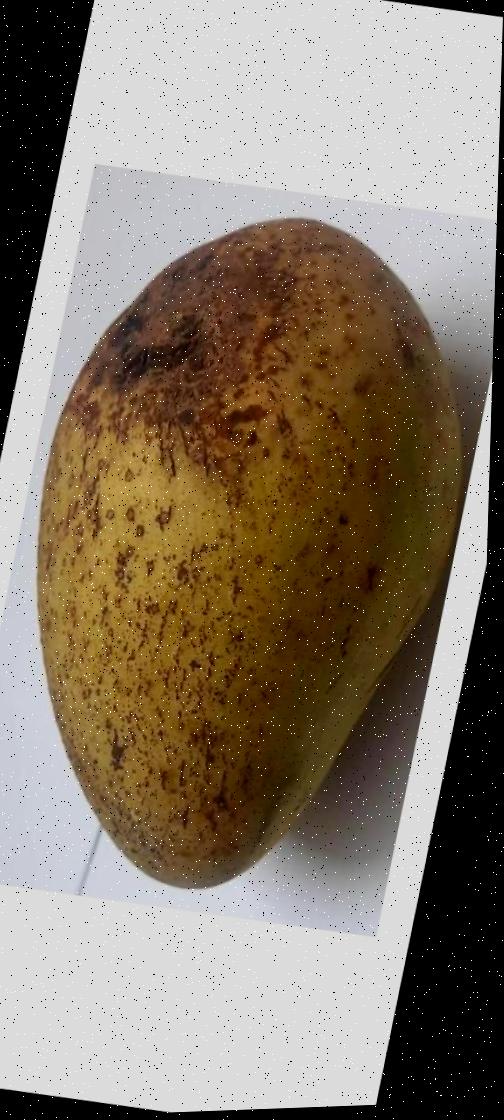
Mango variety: Ashshina Classic